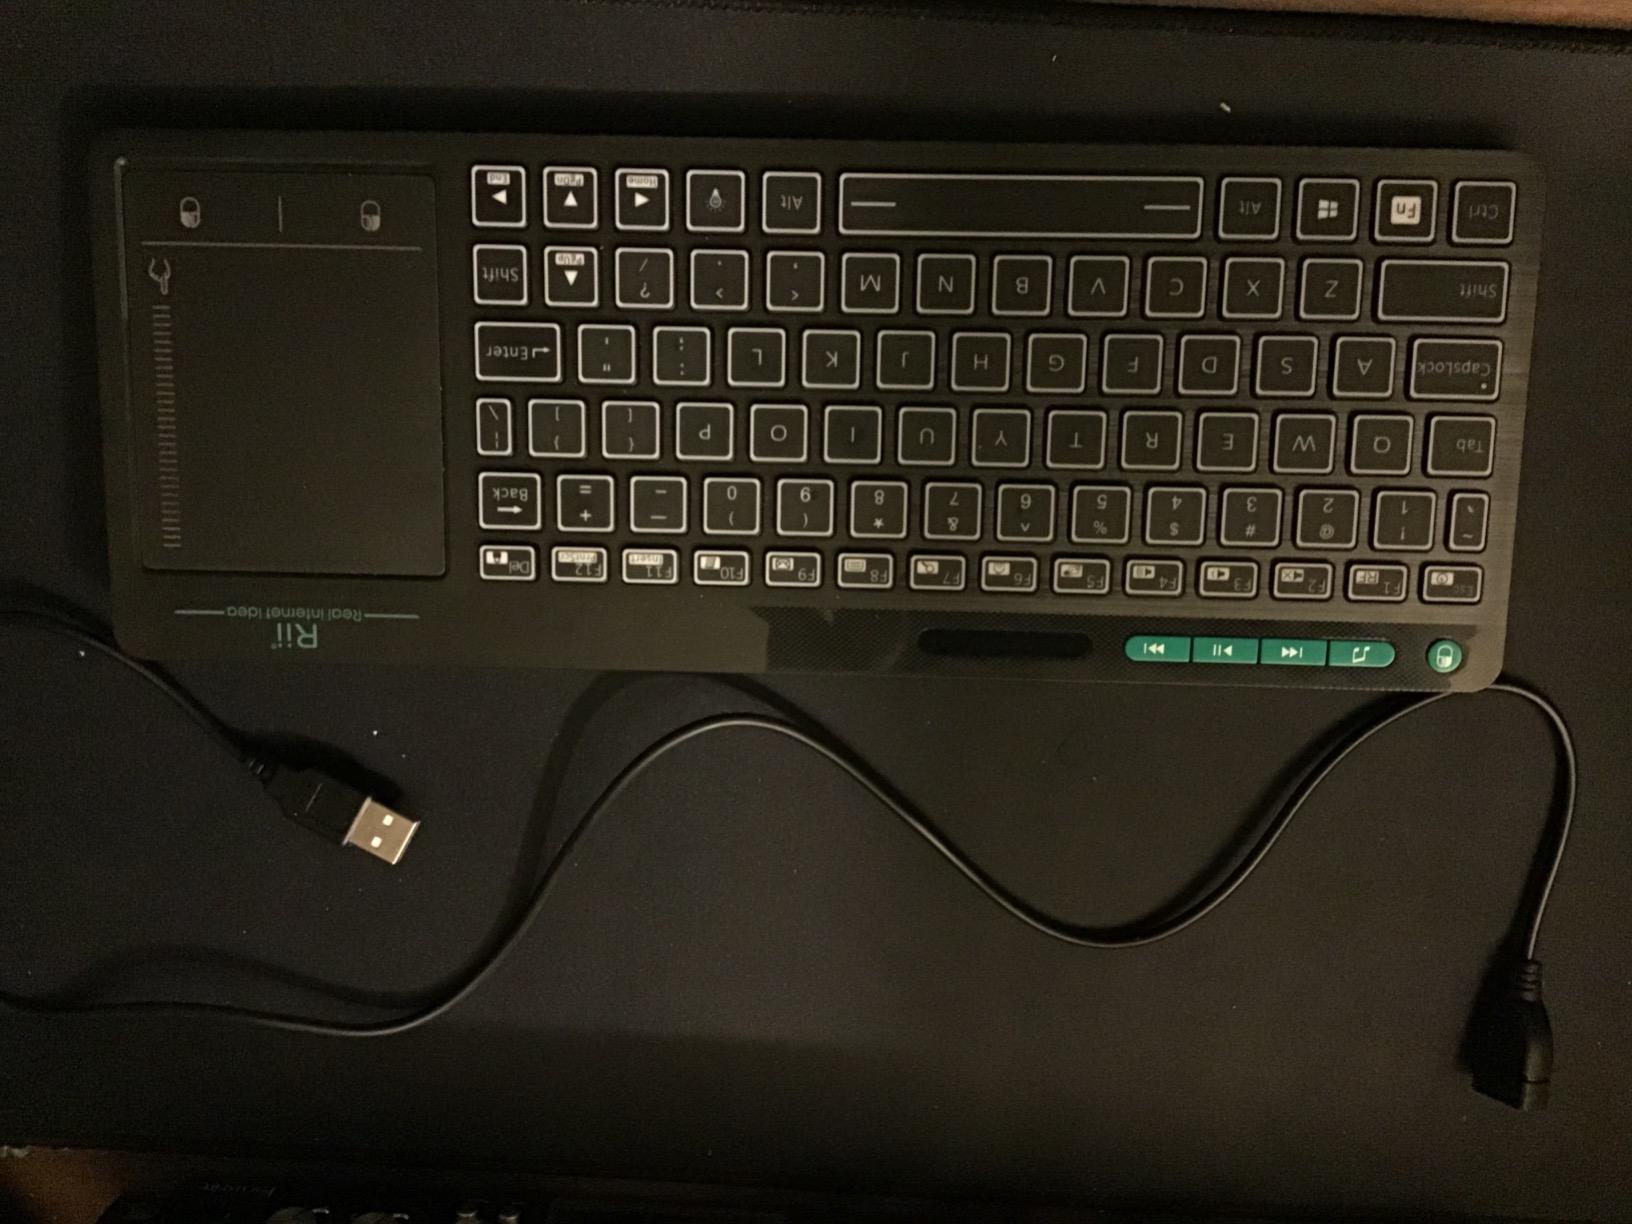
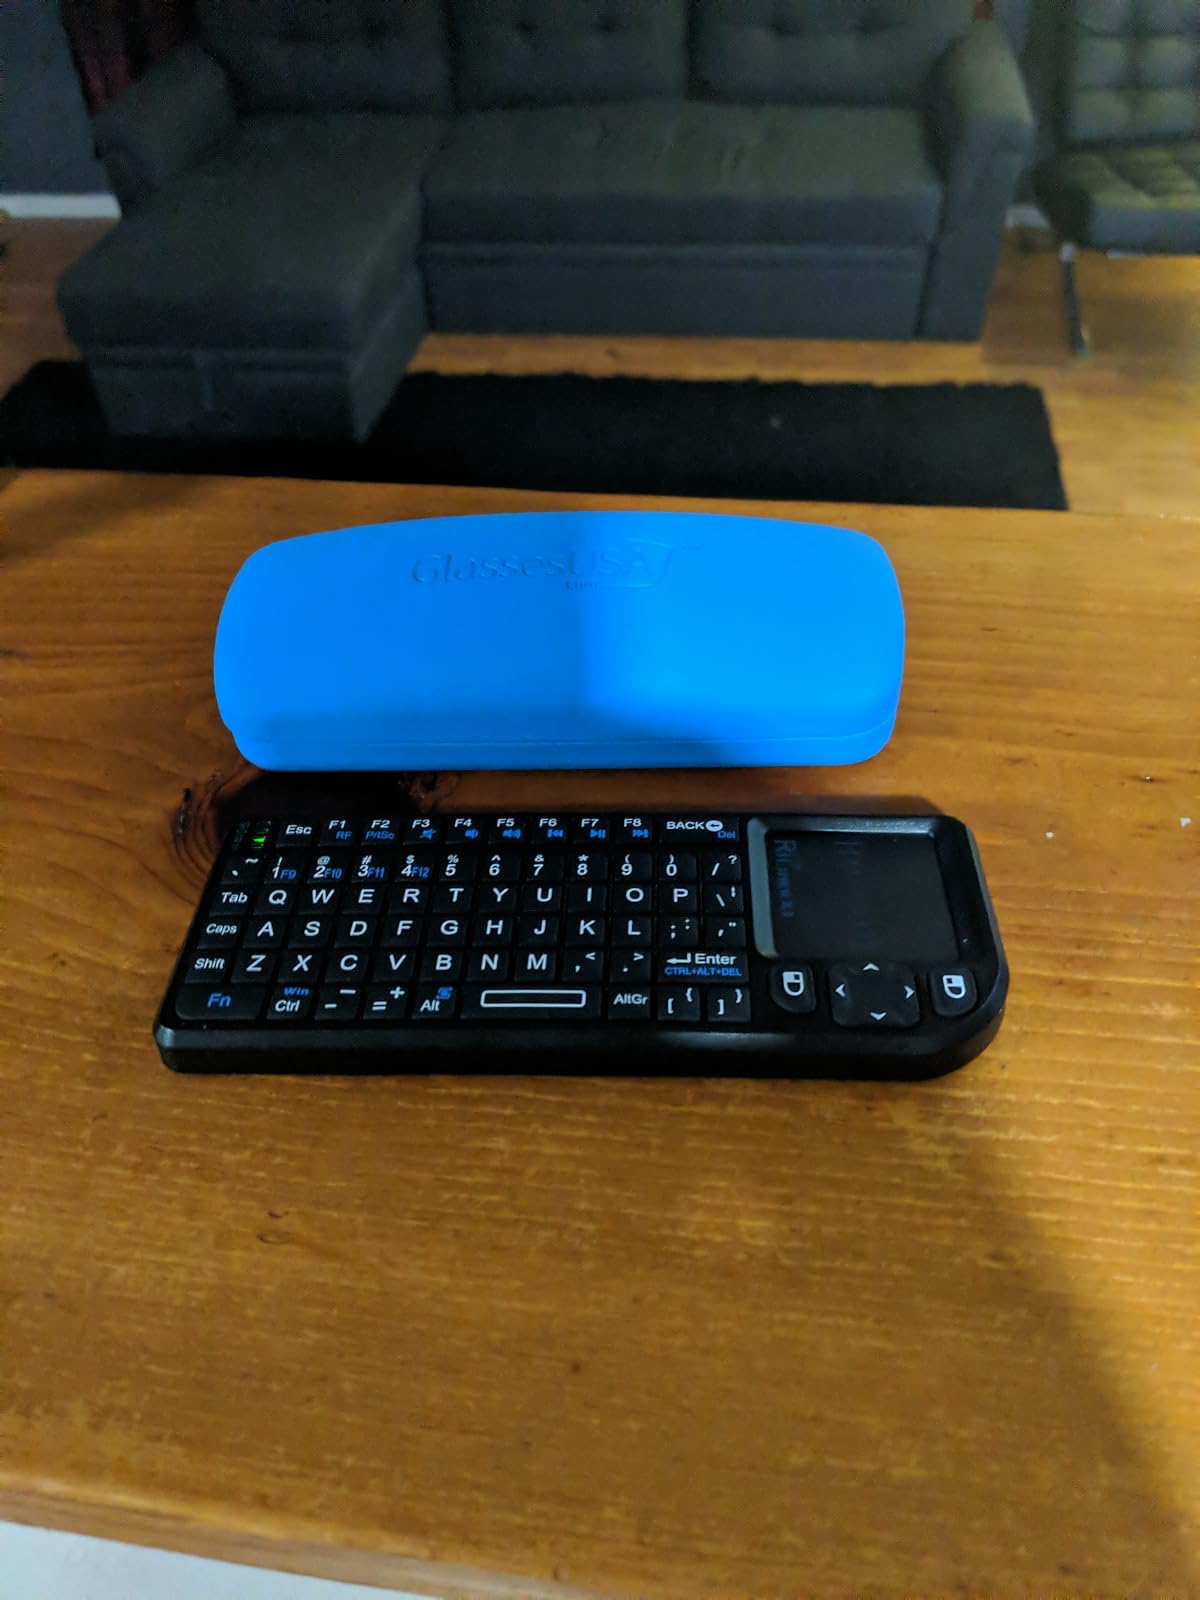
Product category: keyboard
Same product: no